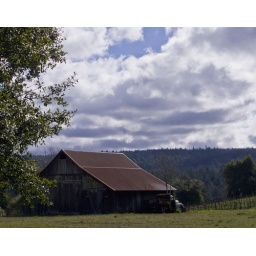
clouds over av barn 3